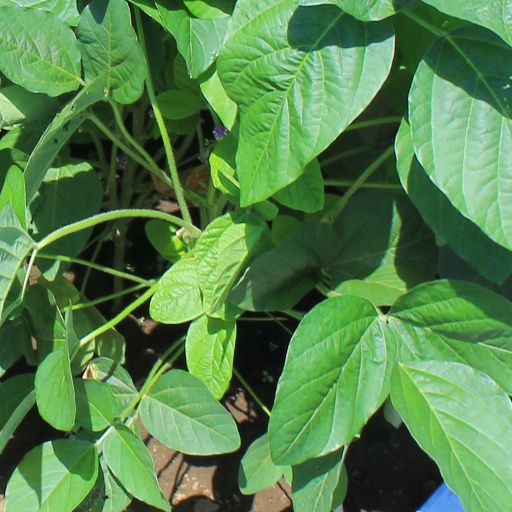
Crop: soybean